Shikigami no Shiro

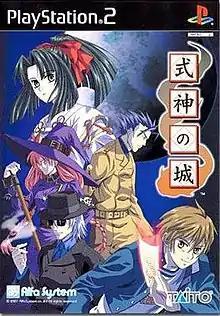
Japanese PS2 cover art

, released in North America and Europe under the title of Mobile Light Force 2 and in some PAL regions as MLF2 - Mobile Light Force 2, is a 2001 shoot 'em up developed by Alfa System and is the first game in the "Shikigami no Shiro" series. It was originally released as an arcade game and later ported to the PlayStation 2, Xbox, and Microsoft Windows. The game was titled for its revised version for Xbox, which was then ported to Windows as .